William B. Cooper (North Carolina politician)

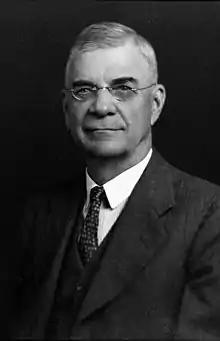
William Bryant Cooper

William Bryant Cooper (1867–1959) was the 14th Lieutenant Governor of North Carolina from 1921 to 1925 serving under Governor Cameron Morrison.